Egersund

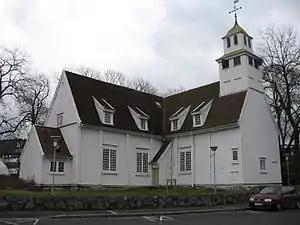
Present-day Egersund Church

In 1623 the old church (probably the Church of St. Mary) was demolished and a new Egersund Church was erected. This building still stands today.